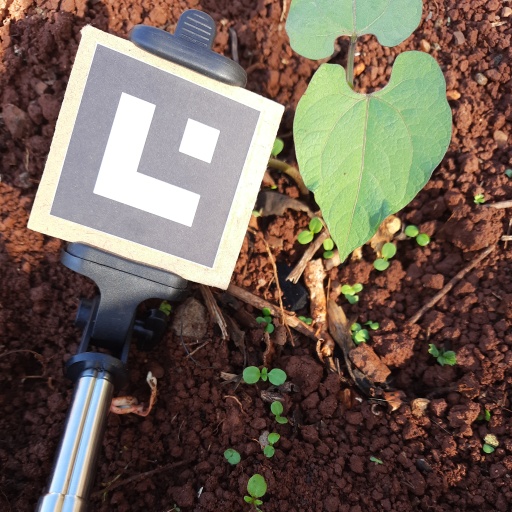
Observations: wavy surface, no eating holes, under sunlight